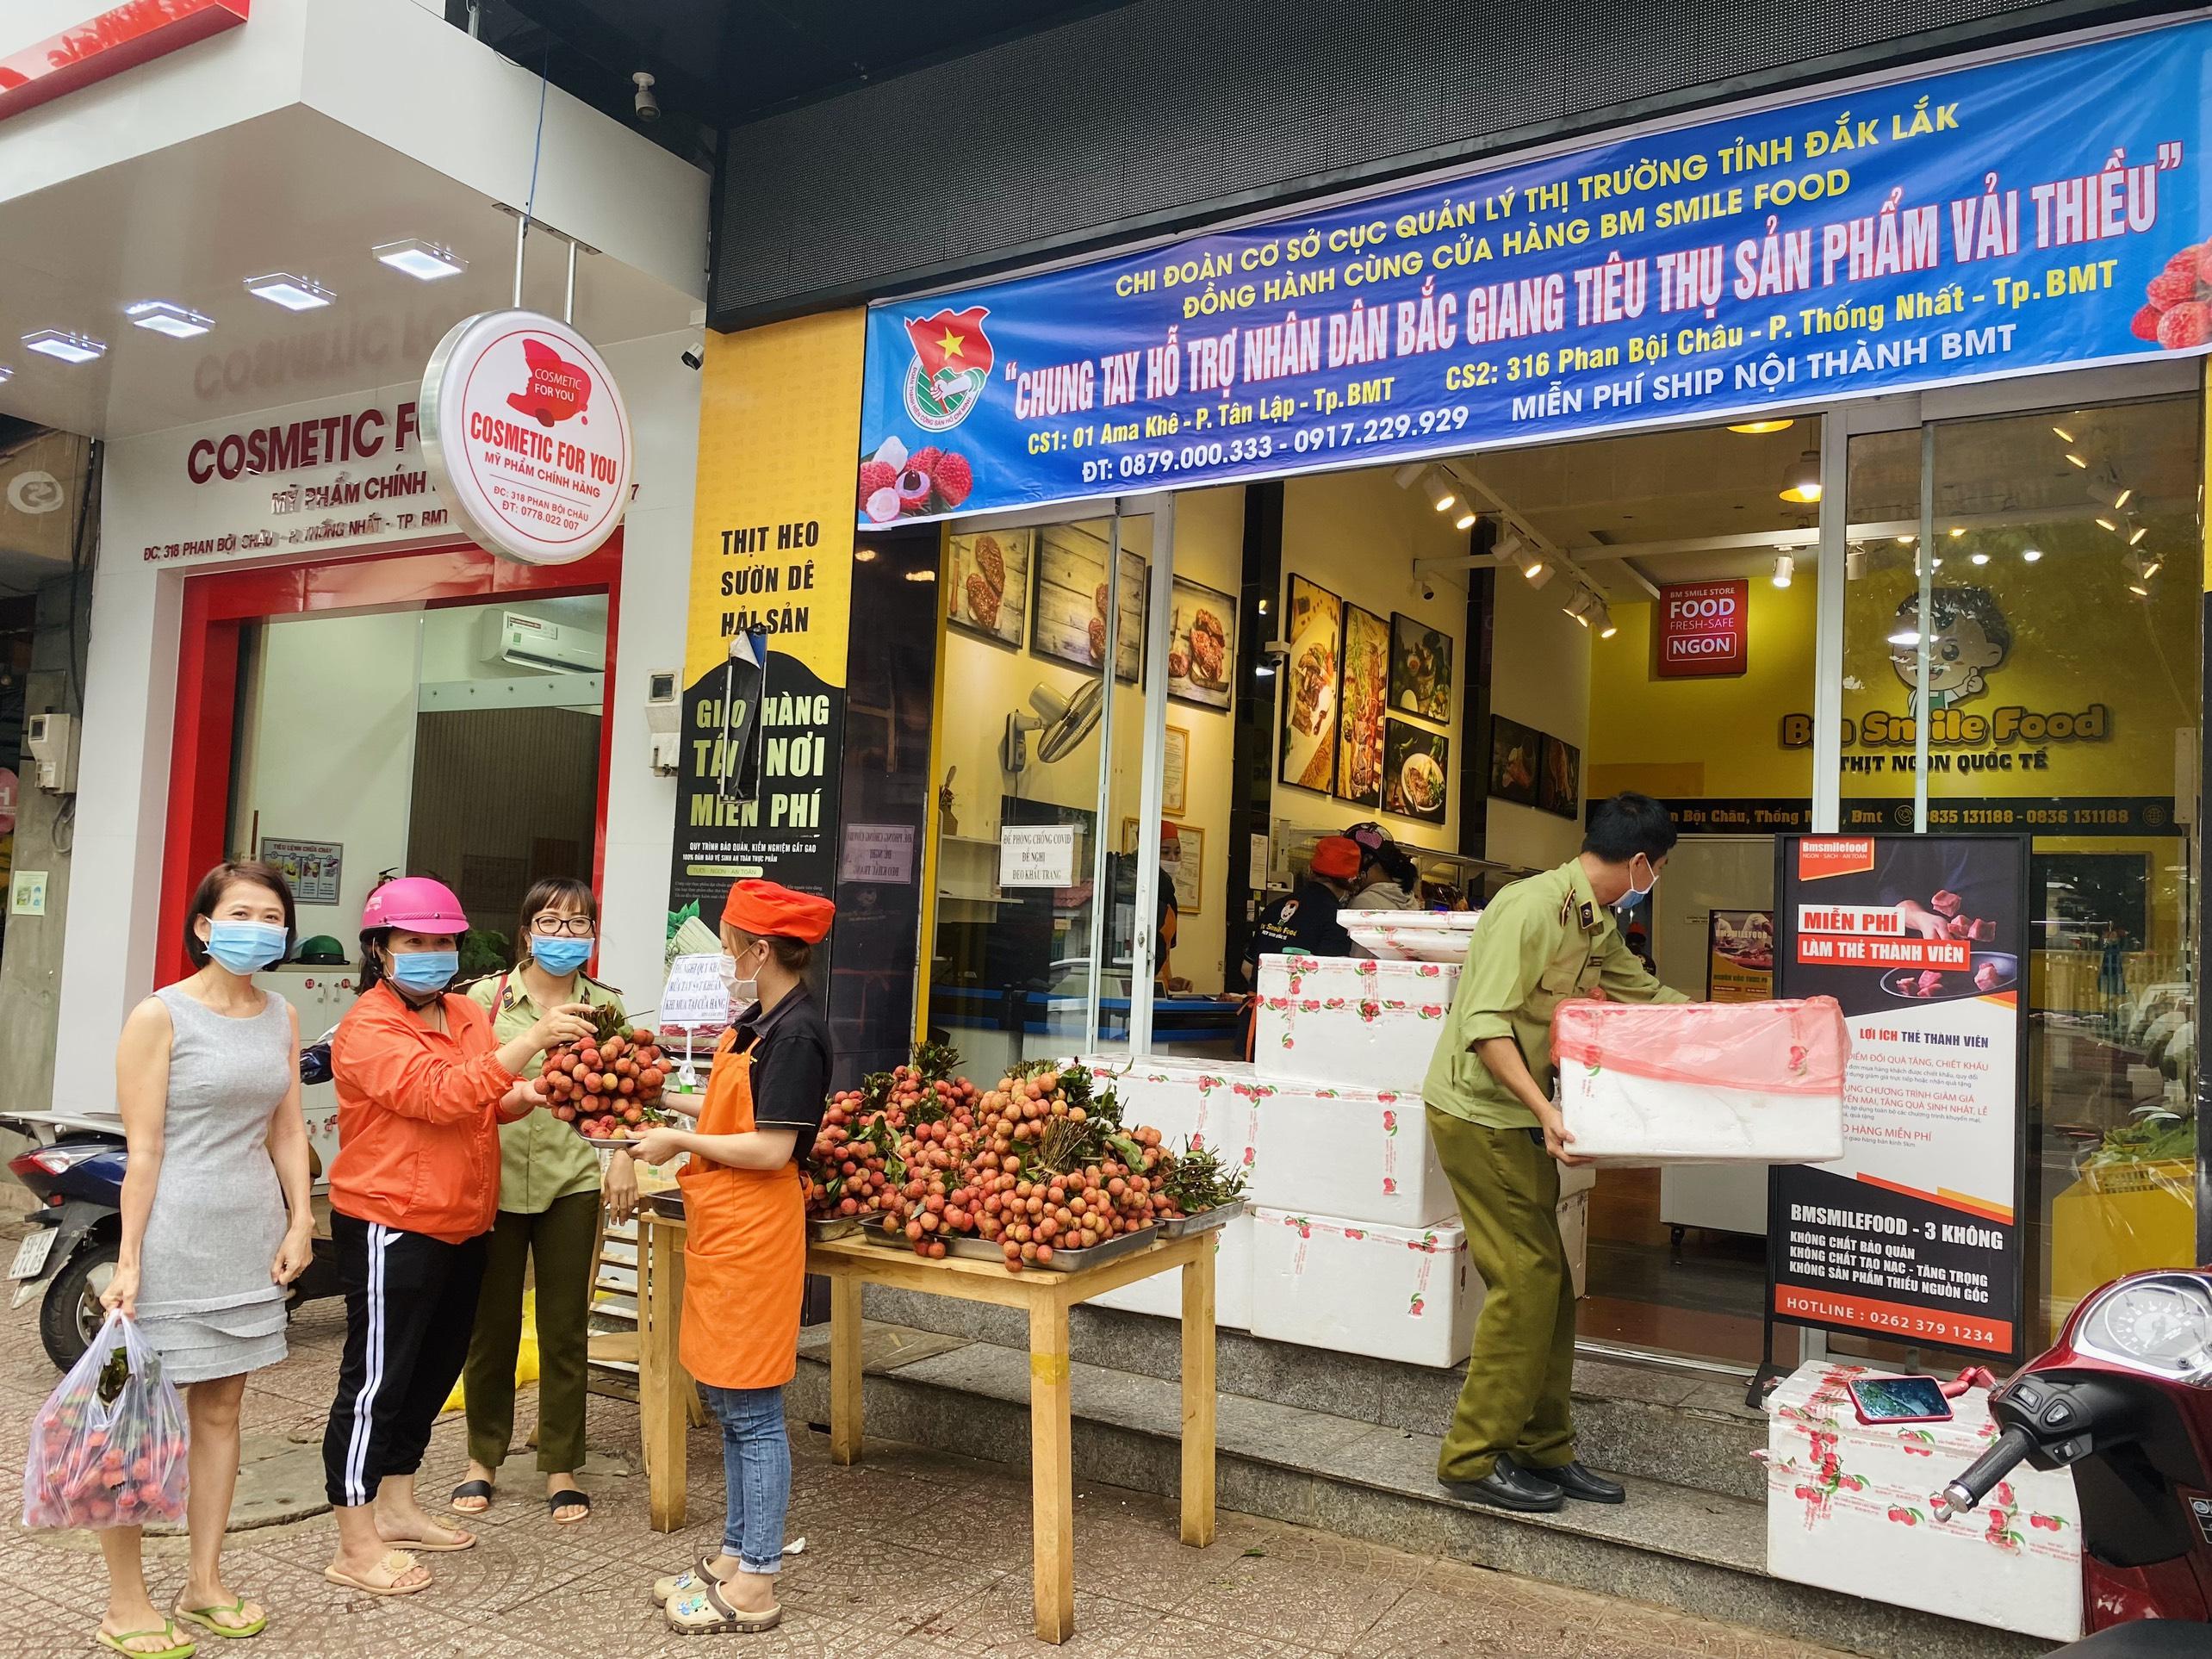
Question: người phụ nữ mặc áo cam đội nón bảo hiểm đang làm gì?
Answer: đang mua vải